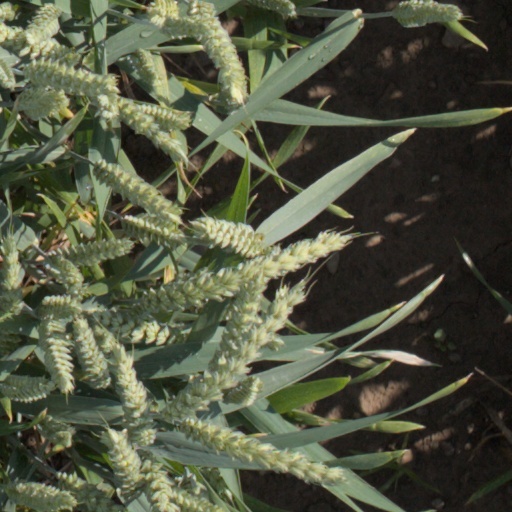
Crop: wheat